NASCAR Craftsman Truck Series at Chicagoland

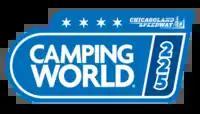
The logo when Camping World had the naming rights

The 2020 race was canceled due to the COVID-19 pandemic. It was dropped entirely from the NASCAR schedule in 2021.